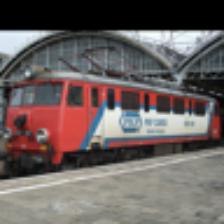
Label: NonHuman